CCC Film

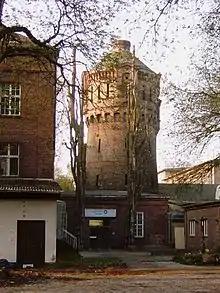
CCC Film buildings in Spandau, at the former "Königliche Pulverfabrik" (Royal gunpowder production founded 1717))

CCC Film (German: Central Cinema Compagnie-Film GmbH) is a German film production company founded in 1946 by Artur Brauner. A Polish Jew who survived the Nazi era by fleeing to the Soviet Union, he lost dozens of relatives to the Nazis. His primary interest was making films about the Nazi era, but after his first such film failed at the box office, throwing him into debt, he began producing entertainment films, the commercial success of which then financed his Holocaust-related films, some of which also became successful. In 2009, Brauner donated 21 Holocaust-related films to Yad Vashem.